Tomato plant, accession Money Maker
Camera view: tilt-top (135 deg); turntable rotation: 30 degrees
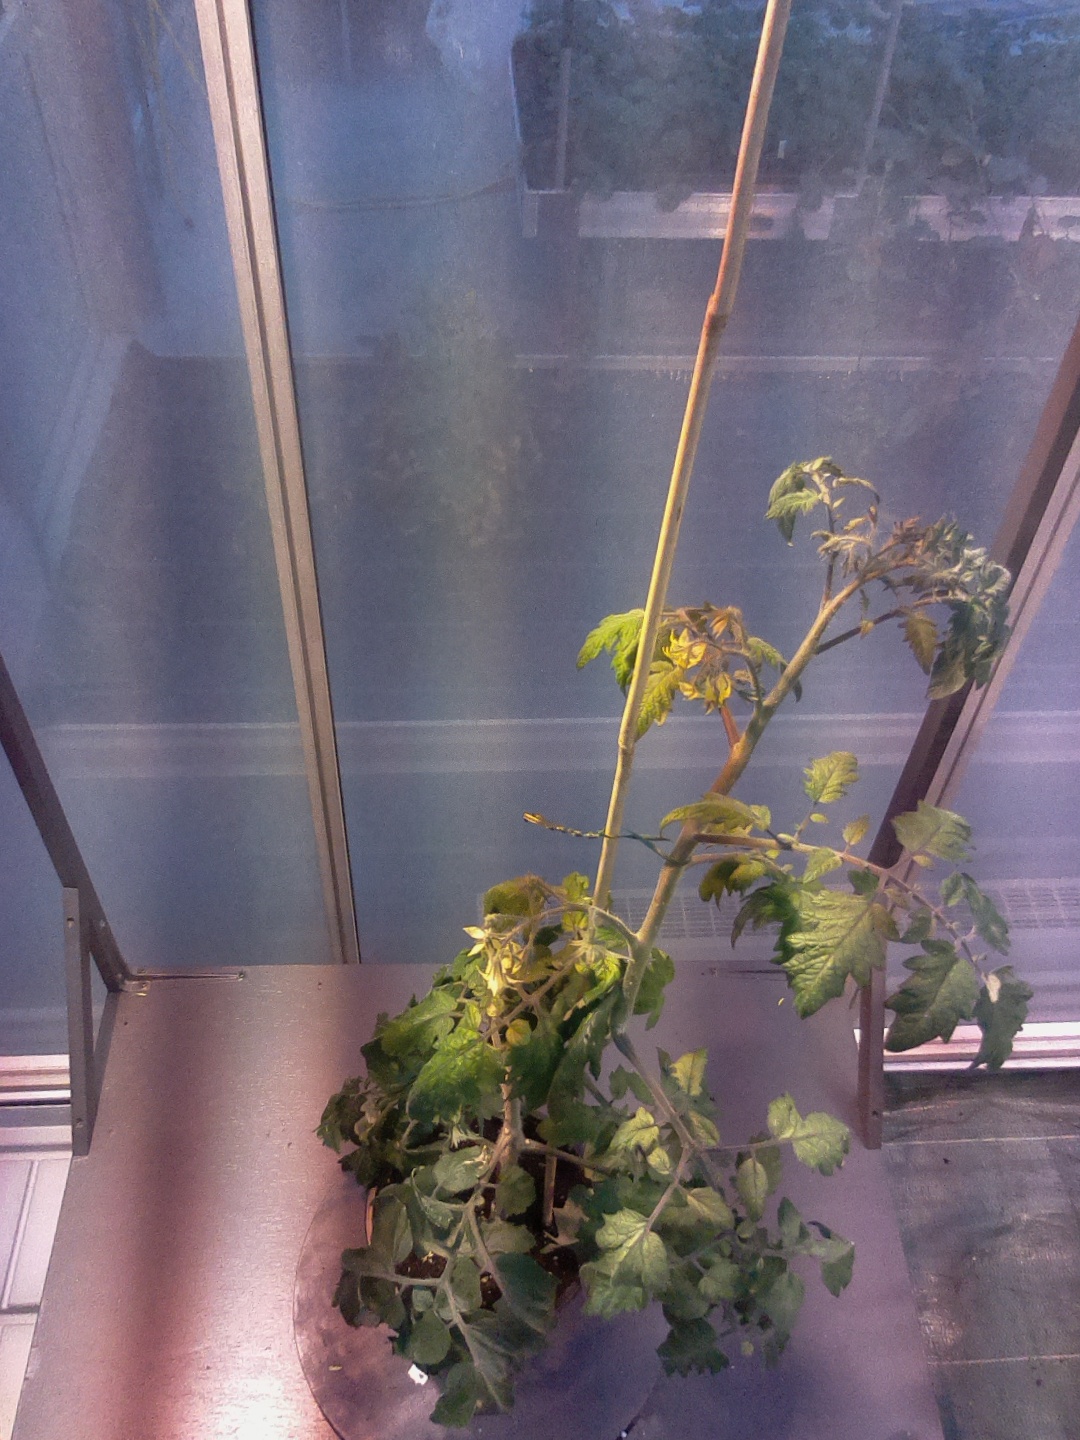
BBCH growth stage 70: Fruits at the main stem or branches visibles